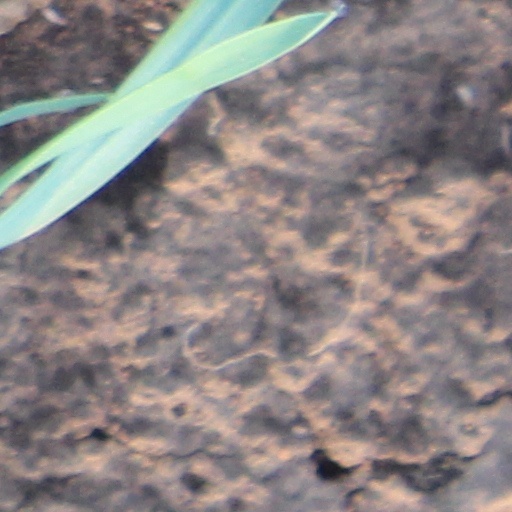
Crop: wheat